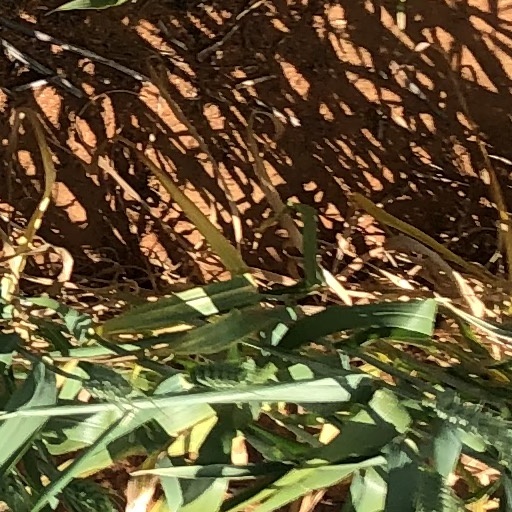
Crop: wheat